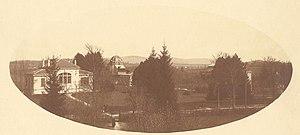
Vue générale de l'observatoire de Besançon (Doubs, France), à la fin du 19ème siècle.
L'observatoire de Besançon est un observatoire construit entre 1883 et 1884, situé dans le quartier de Montrapon-Fontaine-Écu, dans la capitale comtoise, avenue de l'observatoire.